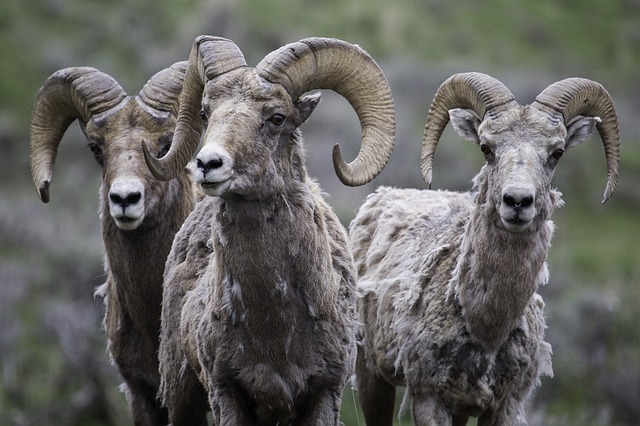
Label: pecora